Émalleville

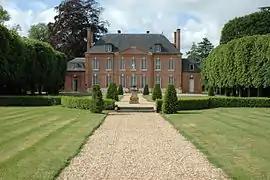
The castle

Émalleville is a commune in the Eure department in northern France.